Isle of Skye

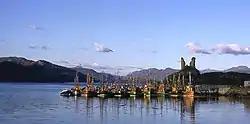
and fishing boats in Kyleakin harbour

In the late 18th century the harvesting of kelp became a significant activity, but from 1822 onward cheap imports led to a collapse of this industry throughout the Hebrides. During the 19th century, the inhabitants of Skye were also devastated by famine and Clearances. Thirty thousand people were evicted between 1840 and 1880 alone, many of them forced to emigrate to the New World. The "Battle of the Braes" involved a demonstration against a lack of access to land and the serving of eviction notices. The incident involved numerous crofters and about 50 police officers. This event was instrumental in the creation of the Napier Commission, which reported in 1884 on the situation in the Highlands. Disturbances continued until the passing of the 1886 Crofters' Act and on one occasion 400 marines were deployed on Skye to maintain order. The ruins of cleared villages can still be seen at Lorgill, Boreraig and Suisnish in Strath Swordale, and Tusdale on Minginish.